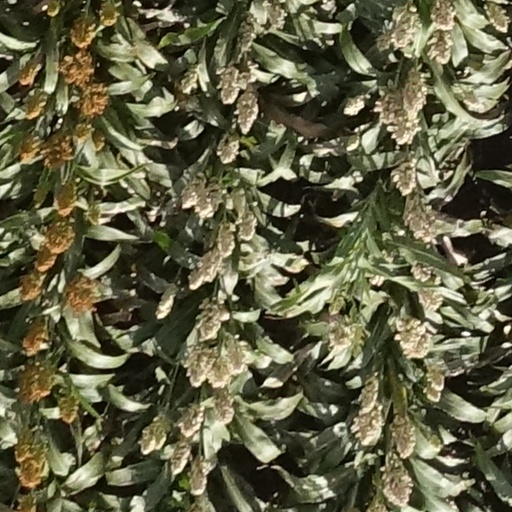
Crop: sorghum